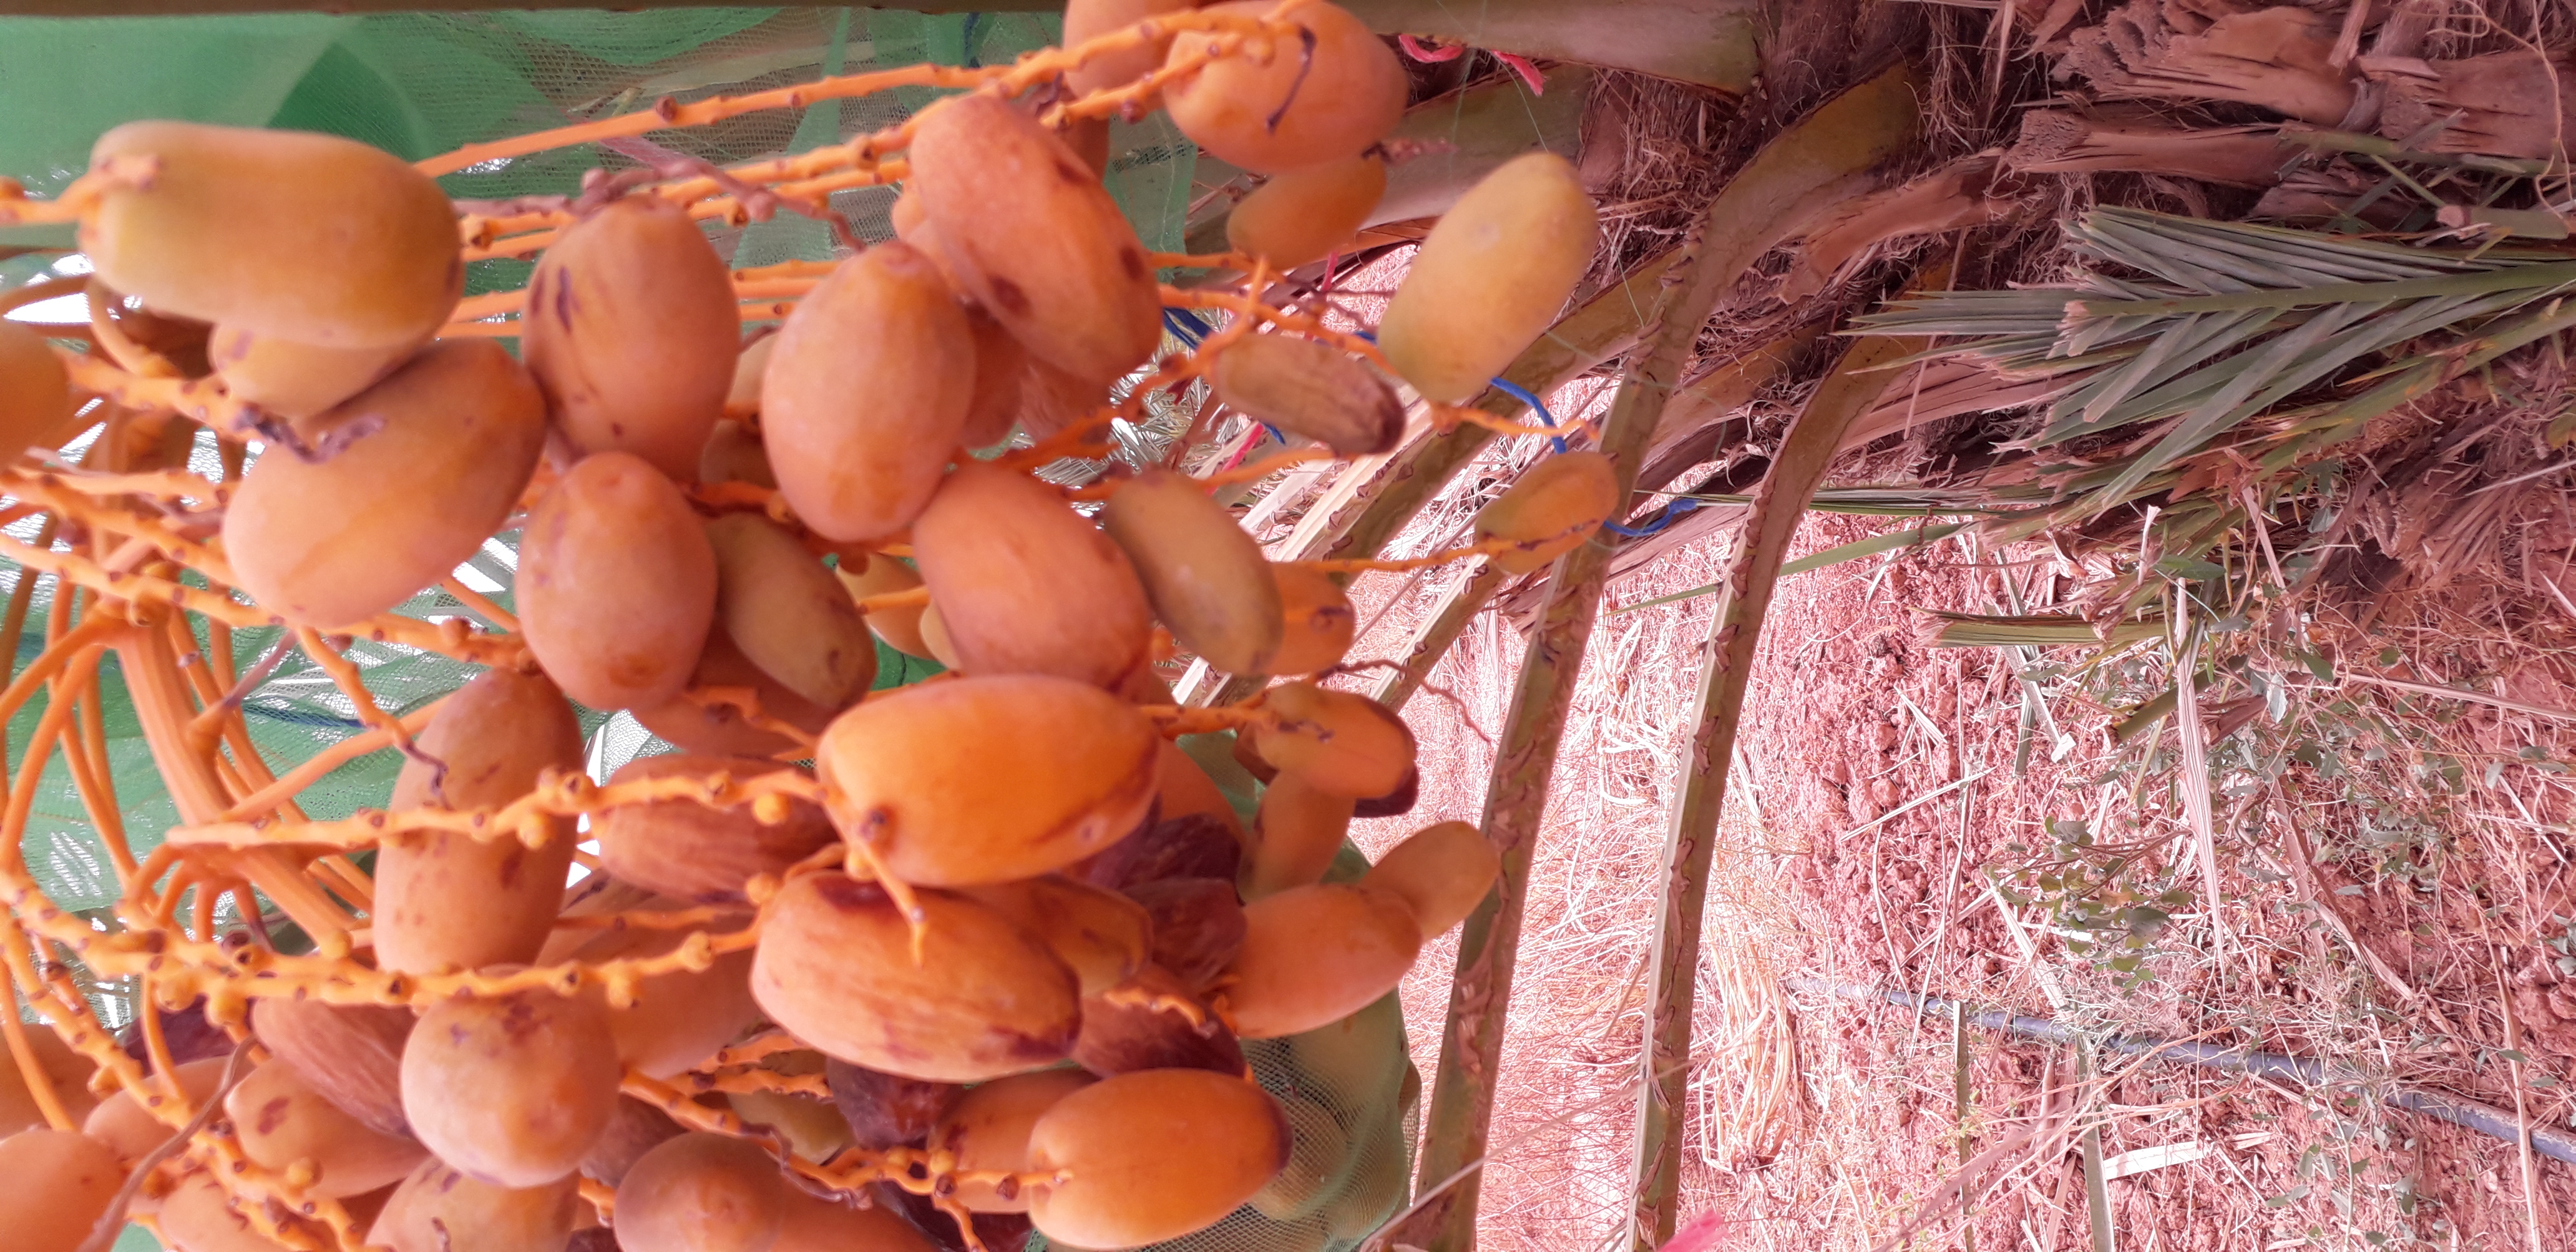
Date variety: Boumajhoul